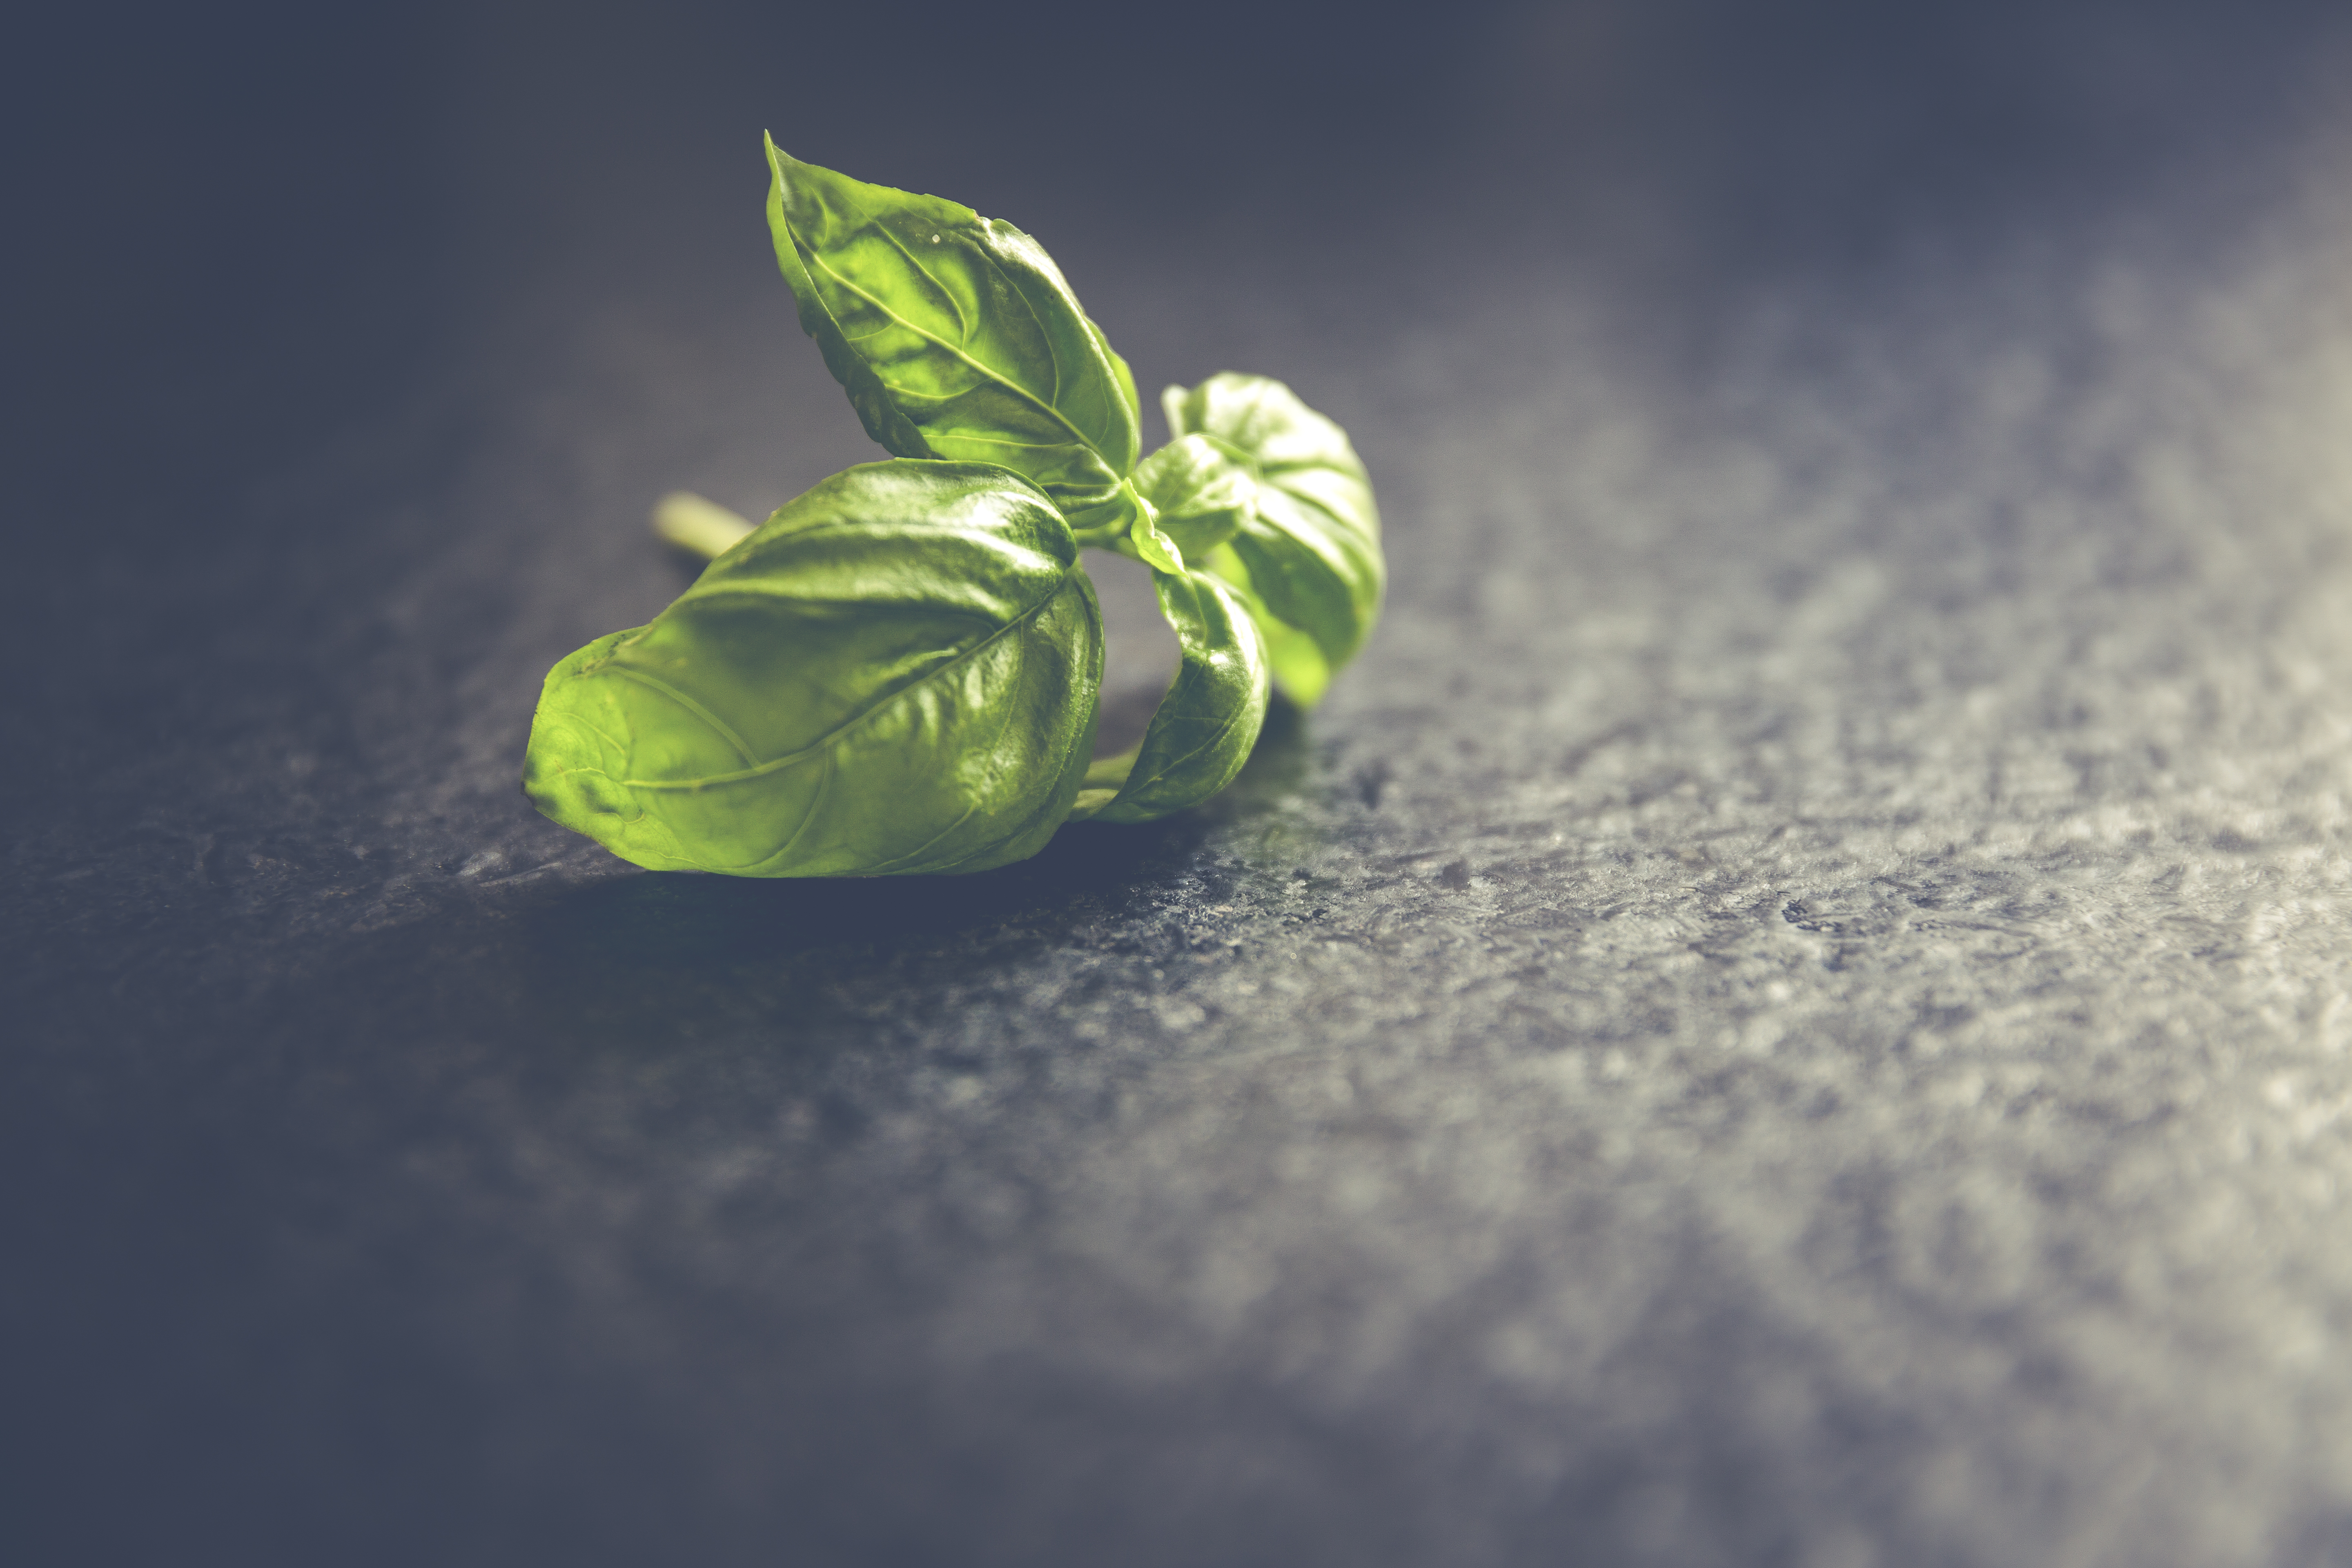
green, leaf, basil, plant, vegetable, photography, flower, vegetarian food, food, herb, sunlight, macro photography, plant stem, ocimum, leaf vegetable, produce, still life photography